Wrestle Grand Slam in MetLife Dome

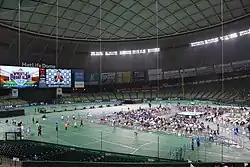
The show had a limited attendance due to in part of the COVID-19 pandemic.

At Wrestle Grand Slam in Tokyo Dome Chase Owens won the provisional KOPW 2021 Trophy in a New Japan Rambo with handcuffs match by last eliminating champion Toru Yano in the weeks following Owens would outsmart Yano by not allowing him to cheat in his usual ways but he would force Yano to say "I Quit" multiple times which Yano refused. After this a poll was conducted to decide the stipulation for the Yano vs. Owens match at Wrestle Grand Slam in Met Life Dome, Owens suggested a Texas strap match while Yano suggested a no disqualification "I quit" match with Yano winning the fan vote and thus the match was made official for the provisional KOPW 2021 Trophy.